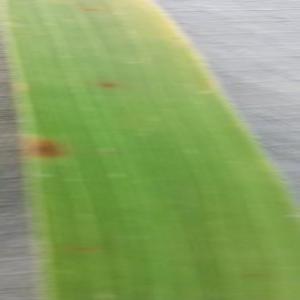
Disease: Brownspot